List of birds of South America

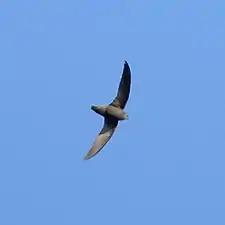
Sick's swift

Potoos (sometimes called poor-me-ones) are large near passerine birds related to the nightjars and frogmouths. They are nocturnal insectivores which lack the bristles around the mouth found in the true nightjars.